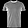
Label: T - shirt / top